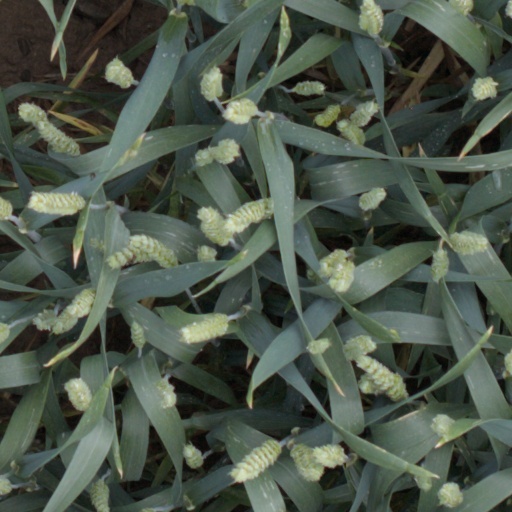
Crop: wheat